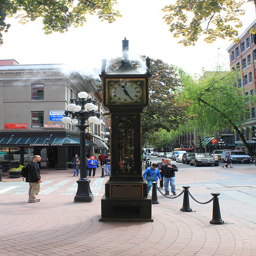
A group of people walking up and down a sidewalk.
A clock  in a paved area at an intersection.
Small clock sitting on top of a post in front of a park.
A town square clock standing near a street.
A clock stands on a brick road outside.